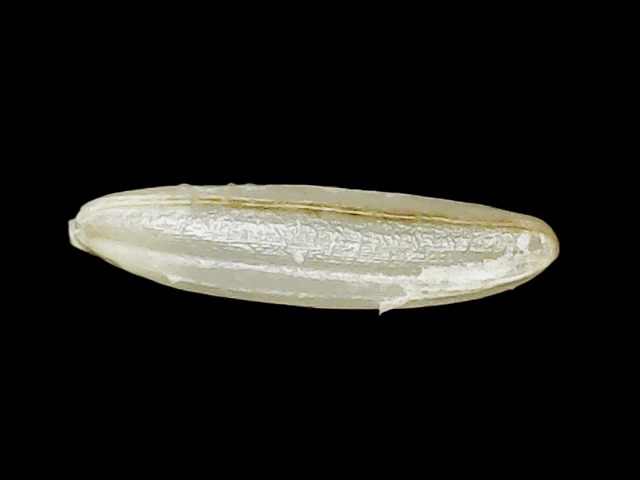
Rice variety: Binadhan19